Tomasz Pryliński

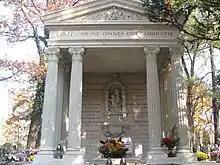
Tomasz Pryliński family tomb at the Rakowicki Cemetery in Kraków

Pryliński was born in Warsaw. He studied engineering in Munich at the Bavarian Polytechnic in 1862–1866, and later in Zurich where he graduated in 1869. After temporary stay in Belgium, Pryliński settled in Kraków in 1872. Initially, he worked as land surveyor for the Bank of Galicia in 1873. Soon later, he began to work as architect and construction engineer. He specialized in the Renaissance and embarked on the first ever photo-documentation of the deteriorating Wawel Castle, the traditional seat of Polish monarchs built at the behest of Casimir III the Great. He conducted conservation work at the Church of St. Franciszek Salezy and at the Bishop's Palace in Kraków between 1881 and 1884. Commissioned by the patriotic Mayor Mikołaj Zyblikiewicz, in 1875 Pryliński began the restoration of Sukiennice (largely abandoned by Imperial Vienna) with the new Sukiennice Museum upstairs. The project was successfully completed and inaugurated with a ceremonial ball of October 3, 1879.